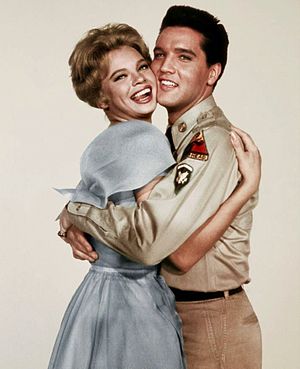
G.I. Blues
G.I. Blues er en amerikansk farvefilm fra 1960. Filmen, hvis hovedrolle blev spillet af Elvis Presley, blev produceret af Hal B. Wallis på Paramount Pictures og havde Norman Taurog som instruktør.